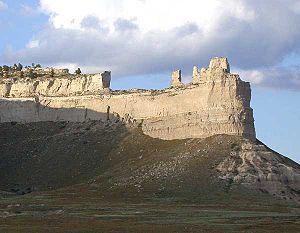
Le Scotts Bluff National Monument est un monument national se situant dans l’État du Nebraska aux États-Unis. Il constitue un point de repère important du XIXᵉ siècle situé sur la piste de l'Oregon et sur la piste des Mormons. Il s'agit d'un monument national formé de plusieurs falaises sur le côté sud de la North Platte River; son nom vient d'une falaise saillante appelée Scotts Bluff, dont le point culminant s'élève à plus de 240 m au-dessus des plaines. Le monument est composé de cinq formations rocheuses nommées Crown Rock, Dome Rock, Eagle Rock, Saddle Rock, et Sentinel Rock.
Cette liste recense les monuments nationaux américains.